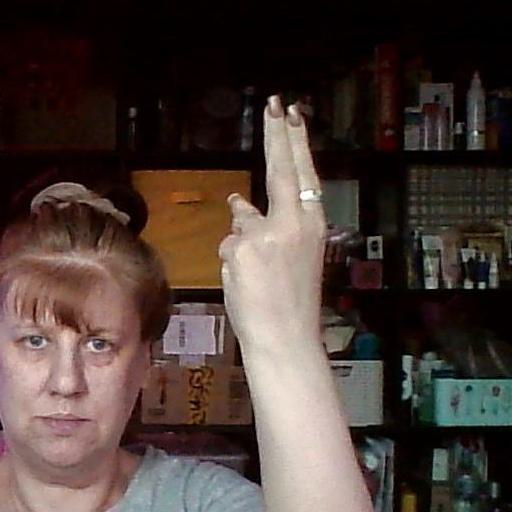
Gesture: two_up_inverted